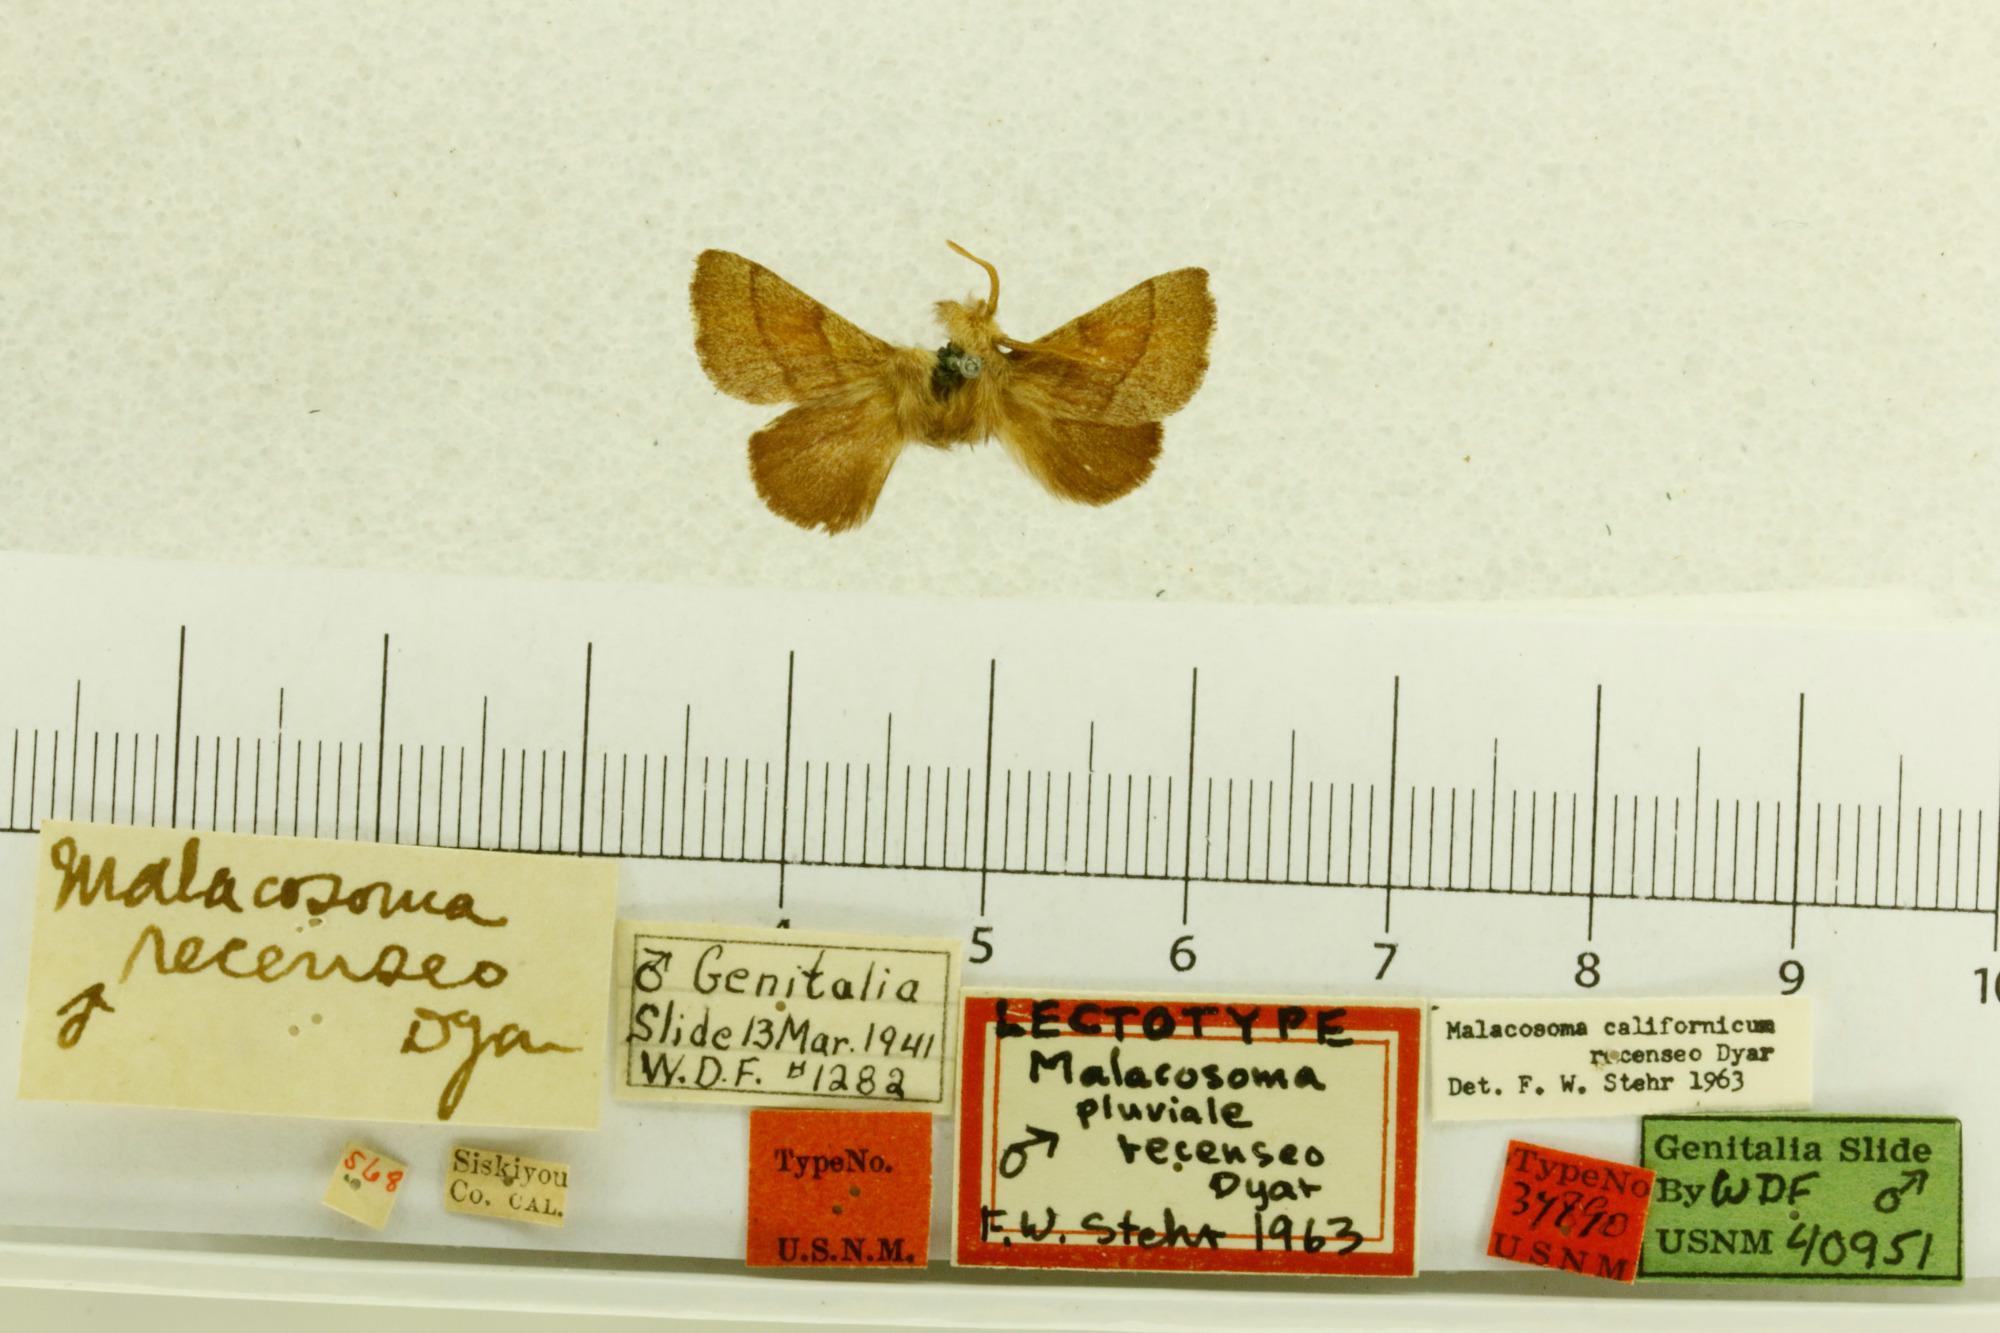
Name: Malacosoma recenseo
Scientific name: Malacosoma recenseo Dyar, 1928
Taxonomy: Animalia, Arthropoda, Insecta, Lepidoptera, Lasiocampidae
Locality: [Not Stated], Siskiyou, California, United States